Polybius (urban legend)

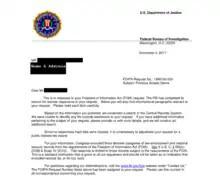
A E-FOIA request for "Polybius" returned no results.

Polybius is an urban legend about a lost arcade game. According to the legend, a new game appeared in arcades around Portland, Oregon, in 1981. The gameplay was supposedly psychoactive, abstract, and dangerous. Children who played the arcade game were said to suffer from amnesia, seizures, night terrors, and hallucinations. Despite these adverse effects, the arcade cabinet was described as so addictive that players returned to "Polybius" repeatedly until they went insane, died, or vanished. The lack of any surviving "Polybius" cabinets is explained by men in black who were said to record data on the players before removing all the arcade machines.